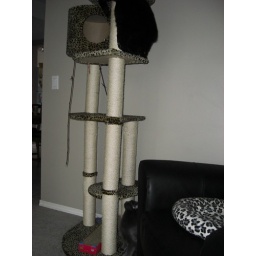
Just watching a little of the power struggle my two cats get into over the cat tree.